Mission (LDS Church)

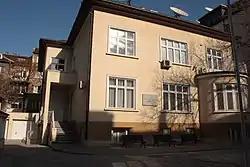
The mission home for the Bulgaria Sofia Mission. A mission home is the official residence of a Mission president.

All missionaries serve in a "mission" under the direction of a mission president, who, like individual missionaries, is assigned by the LDS Church president. The mission president must be a married high priest in the Melchizedek Priesthood; his wife is asked to serve alongside him. In 2013 the mission president's wife was given additional leadership roles in the mission. Mission presidents are typically in their forties or older, and usually have the financial means to devote themselves full-time to the responsibility for three consecutive years. The church provides mission presidents with a minimal living allowance but it normally requires them to supplement it with their own funds. Often, the mission president must learn the local language spoken in the mission, as the missionaries do (although many mission presidents today have either previously served a mission in the mission language or speak the mission language as their native language).